Vernon Watkins

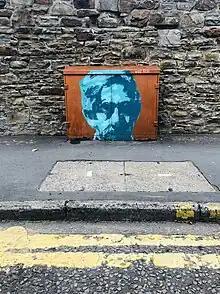
A depiction of Watkins painted onto an electric meter box in Swansea as part of a Dylan Thomas Trail.

He met Dylan Thomas, who was to be a close friend, in 1935 when Watkins had returned to a job in a bank in Swansea. About once a week Thomas would come to Watkins' parents' house, situated on the very top of the cliffs of the Gower peninsula. Watkins was the only person from whom Thomas took advice when writing poetry and he was invariably the first to read his finished work. They remained lifelong friends, despite Thomas's failure, in the capacity of best man, to turn up to the wedding of Vernon and Gwen in 1944. Watkins was godfather to Thomas's son Llewelyn, the others being Richard Hughes and Augustus John.